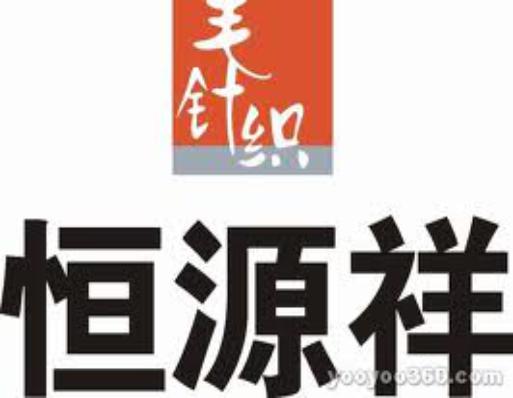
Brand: HengYuXiang
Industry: Necessities